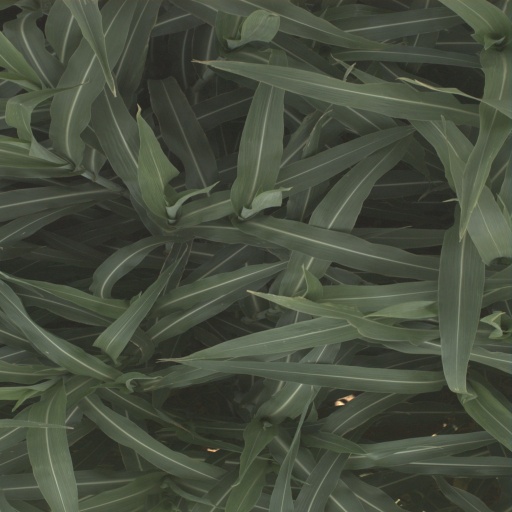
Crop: sorghum